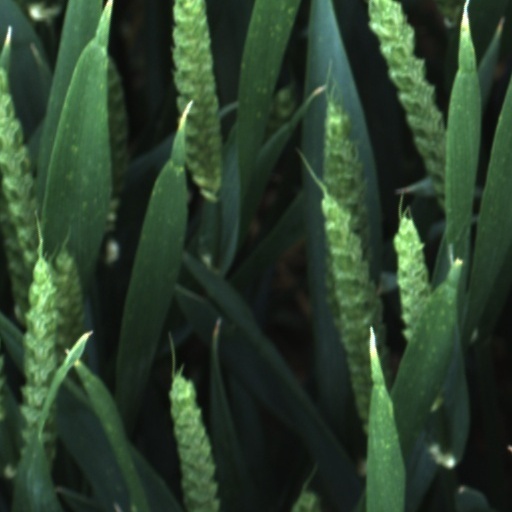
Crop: wheat